Drones in wildfire management

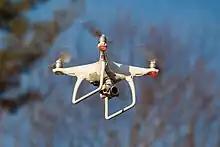
2016 model DJI Phantom 4 quadcopter with a gimbal stabilised 4K UHD camera, GPS stabilization and automatic obstacle avoidance

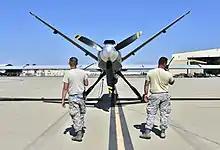
Members of the 163d Aircraft Maintenance Squadron,163d Attack Wing, California Air National Guard, conduct a preflight check on the wing's MQ-9 Reaper remotely piloted aircraft before a fire support mission, Aug. 1, 2018, at March Air Reserve Base, California. The wing is supporting state agencies who are battling numerous wildfires in Northern California, including the Carr Fire and Mendocino Complex Fire.

Drones come in various sizes and are equipped with a variety of specialized detectors and equipment. There are fire-starting drones that help in limiting the damage caused by wildfires. The hobbyist drones are those piloted by the public. The use of these drones over wildfires is prohibited by the authorities in the United States and Canada. These drones hinder the firefighting operations and prevent the agencies from using aerial techniques.